Mammillothalamic tract

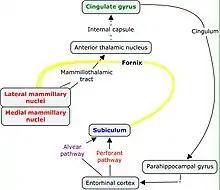

Axons divide within the gray matter; the thicker fibres form the MTT while the finer branches descend as the mammillotegmental fasciculus. The MTT spreads fan-like as it terminates in the medial dorsal nucleus. The axons from these nuclei form part of the thalamocortical radiations.